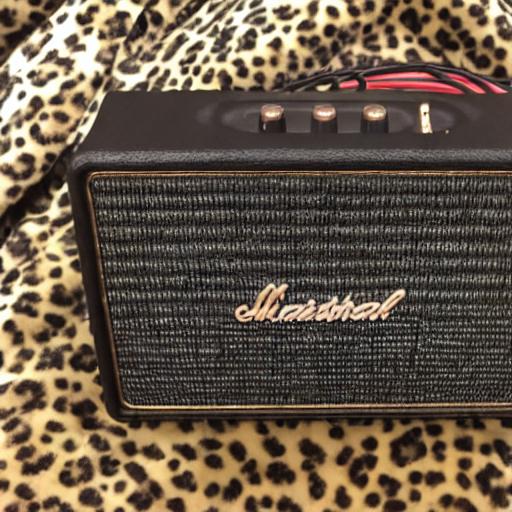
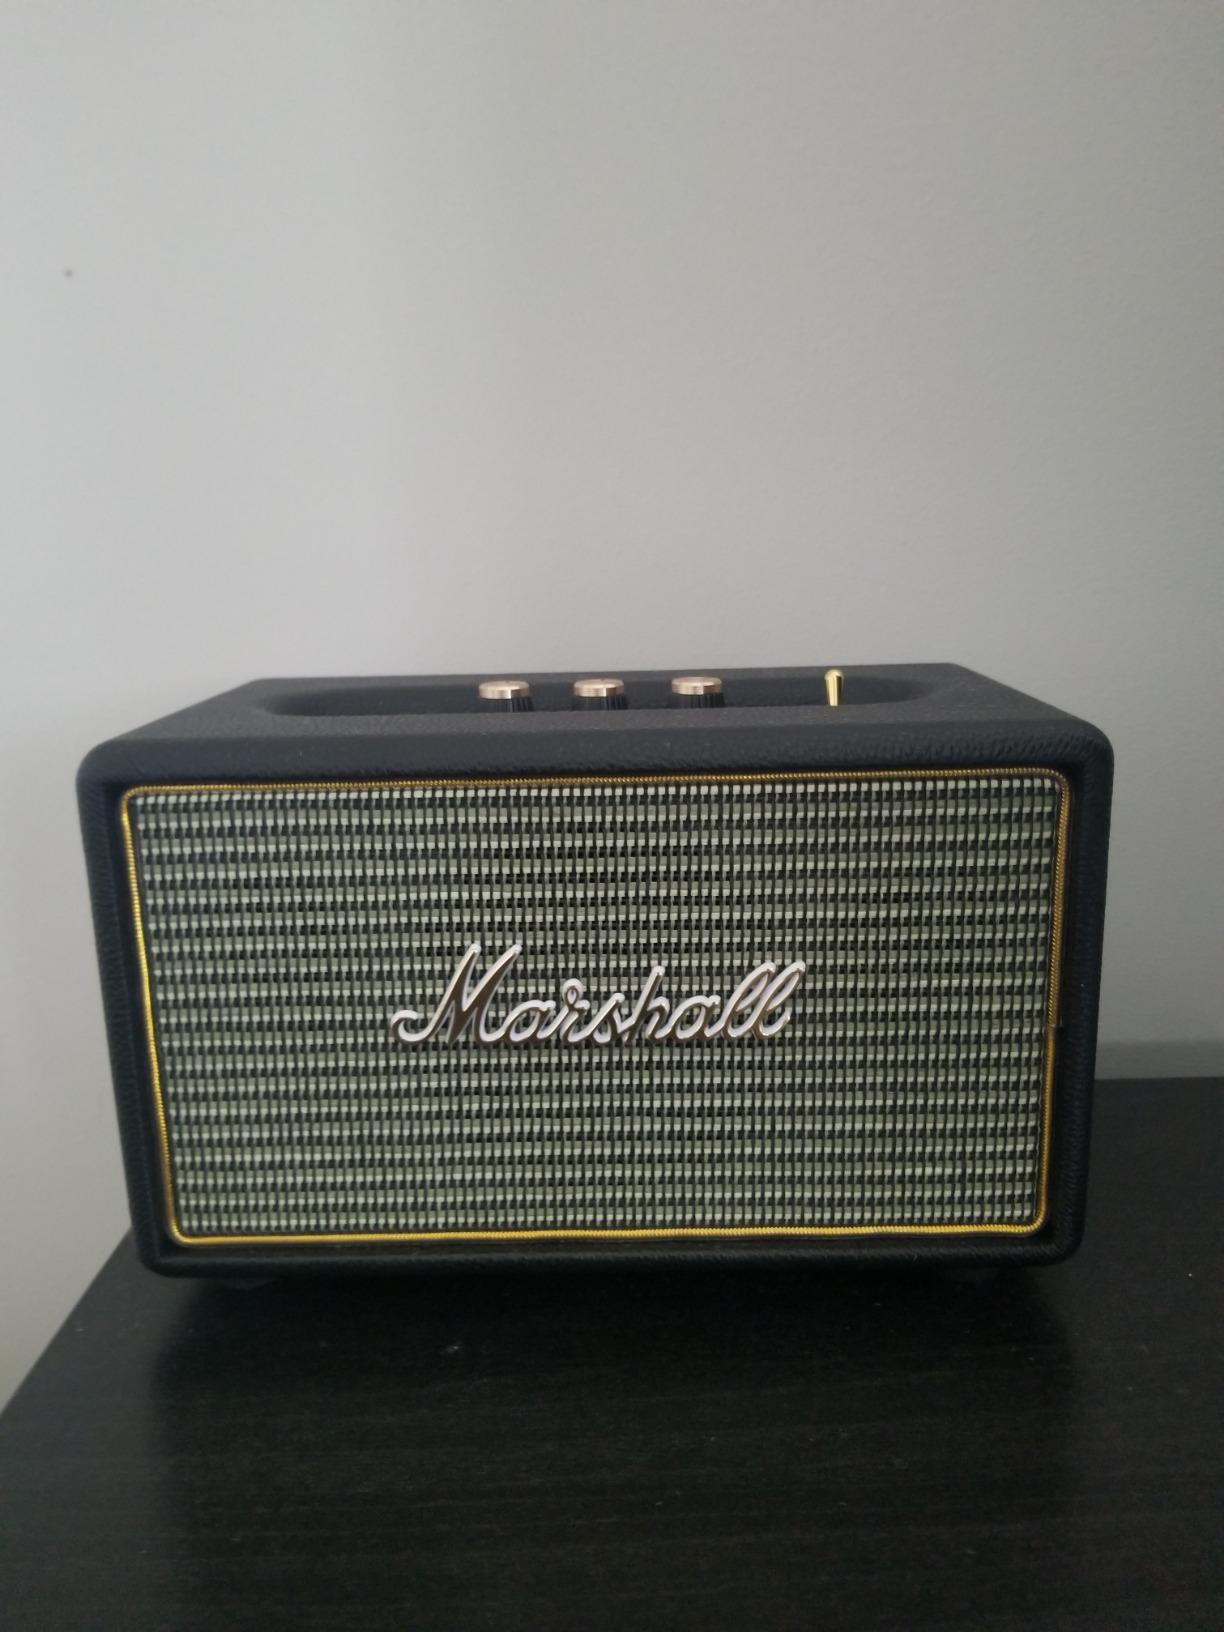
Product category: speaker
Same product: no